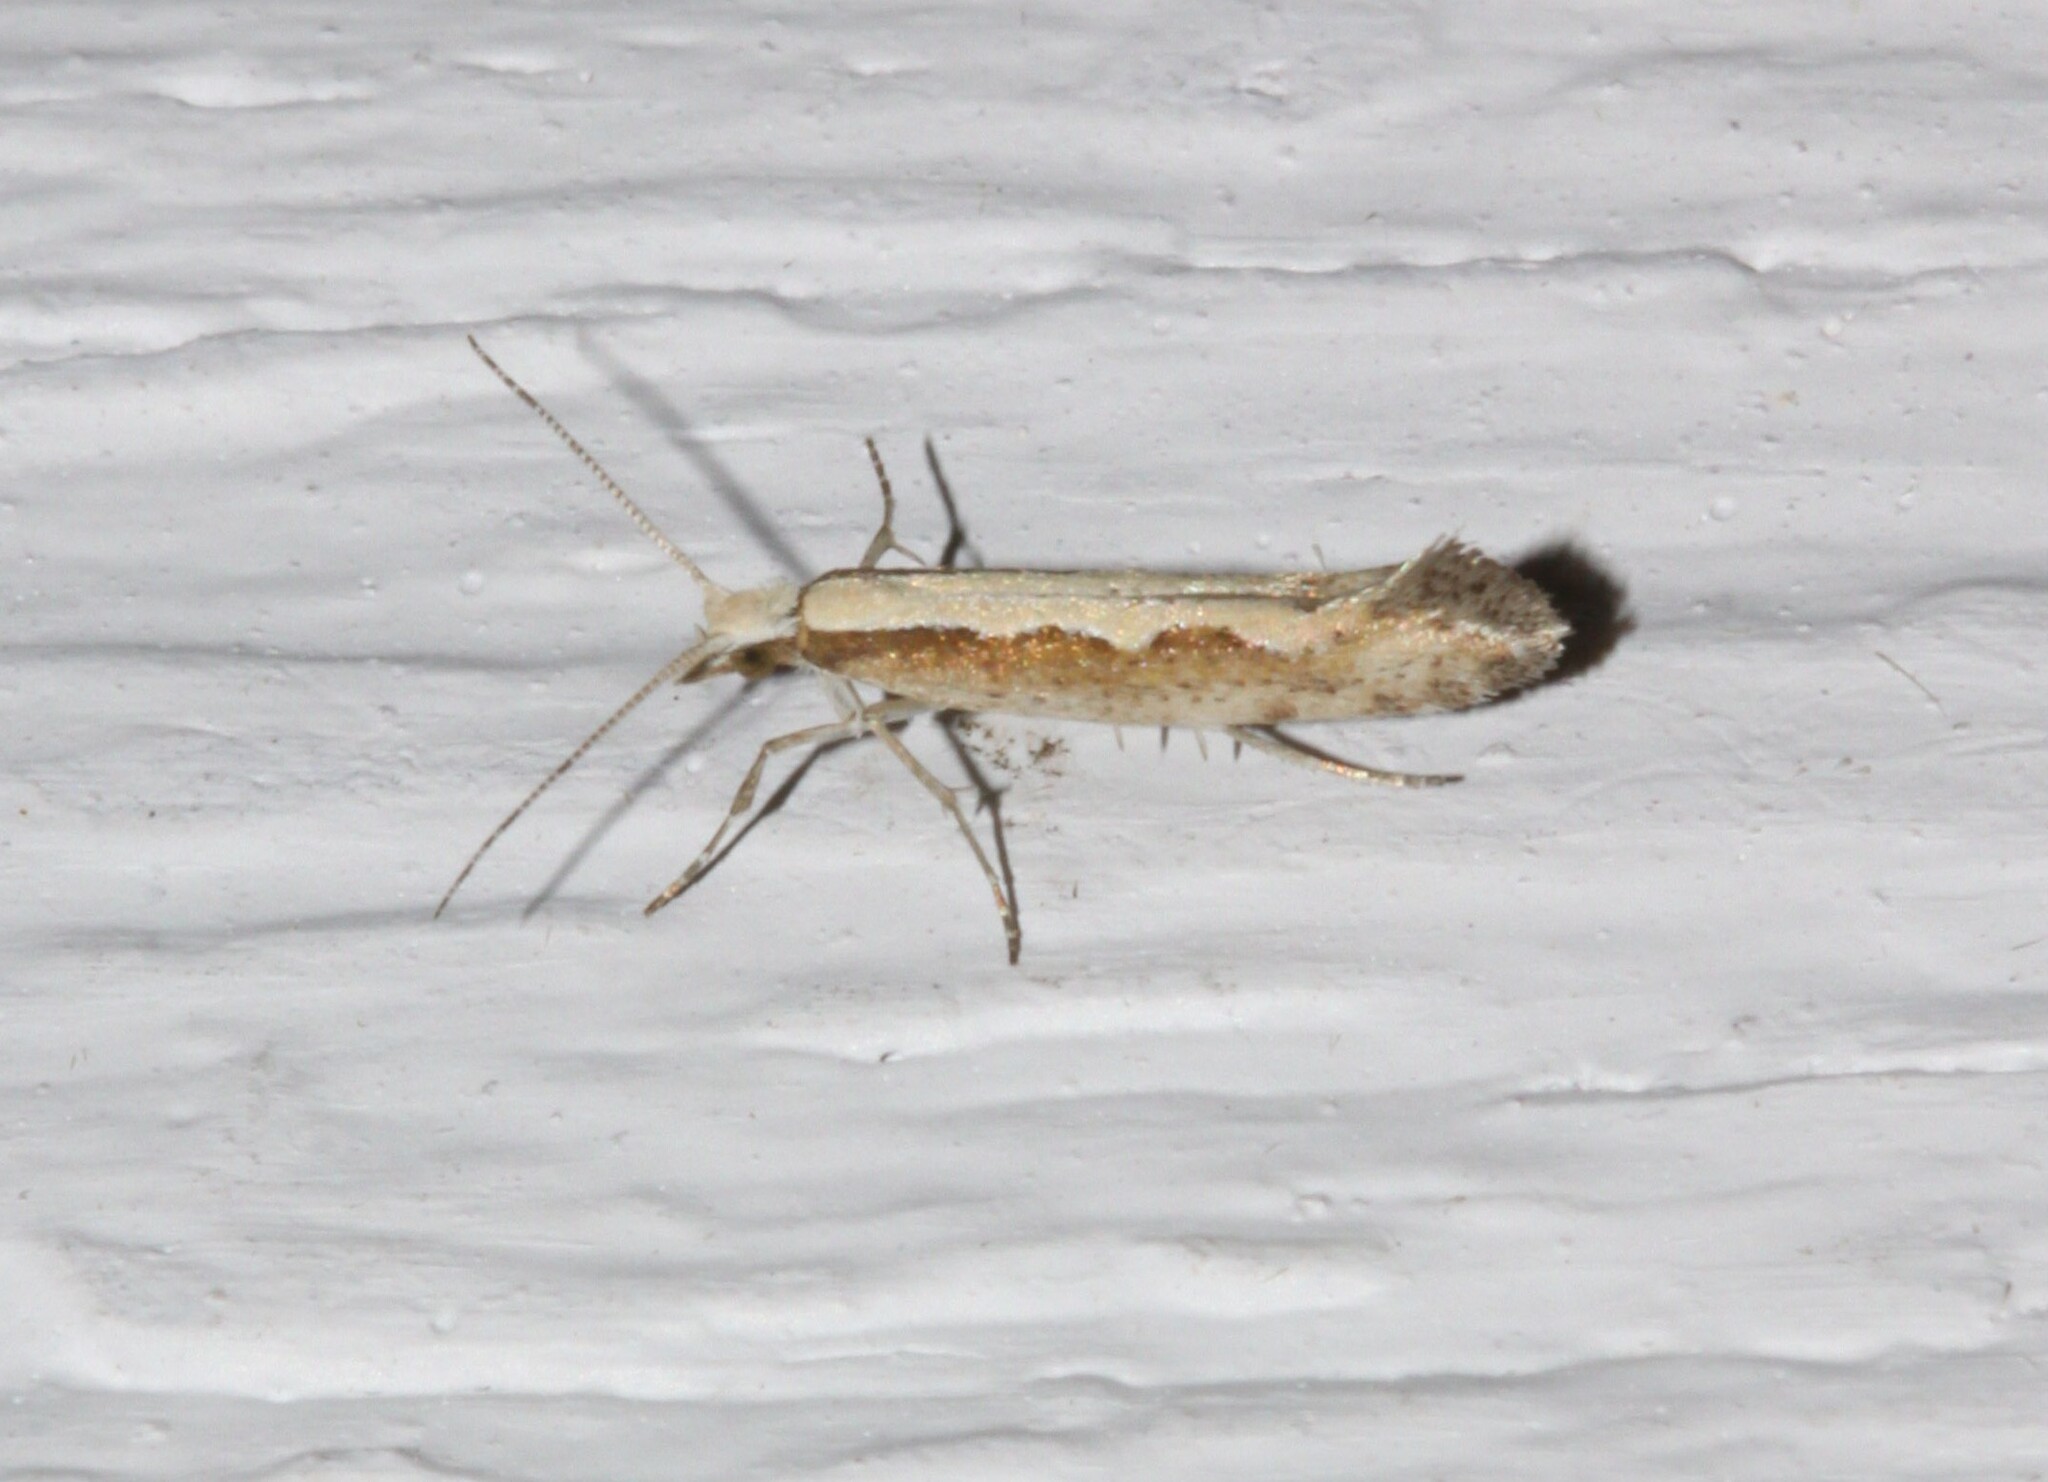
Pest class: diamondback_moth